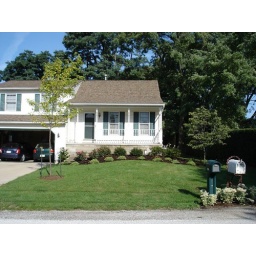
You can see the new tree and the pretty flowers around the mailboxes